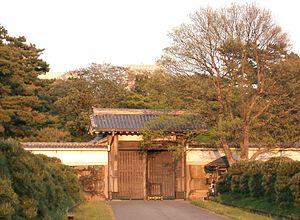
Le château d’Edo, également appelé « château de Chiyoda », est un château sur terrain plat construit en 1457 par Ōta Dōkan. Il fait aujourd'hui partie du palais impérial de Tokyo et se trouve dans l’arrondissement spécial de Chiyoda, à Tokyo, ville alors désignée sous le nom d'Edo, dans le district de Toshima, dans la province de Musashi. C’est ici que Tokugawa Ieyasu a établi le shogunat Tokugawa. C'était la résidence du shogun et l'emplacement du shogunat, et il servit également de capitale militaire pendant la période Edo de l'histoire japonaise. Après la démission du shogun Tokugawa Yoshinobu et la restauration de Meiji, il devint le palais impérial de Tokyo. Quelques douves, murs et remparts du château original subsistent encore de nos jours. Cependant, les terrains étaient bien plus étendus pendant la période Edo, avec la gare de Tokyo et la section Marunouchi de la ville situées à l’intérieur de la limite qu’est le fossé le plus extérieur. Il comprend également le parc Kitanomaru, le Nippon Budokan et d’autres monuments environnants.